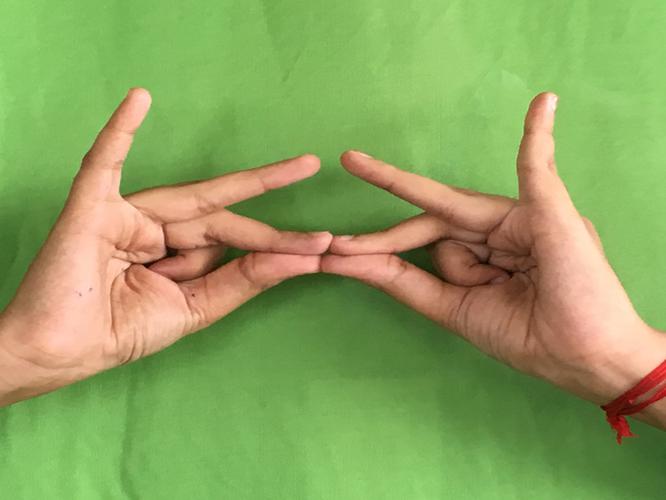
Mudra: Sakata
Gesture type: double_hand